Dan Leno

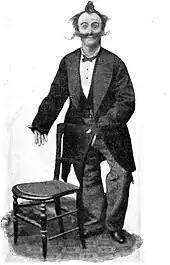
"the Shopwalker", 1891

In 1865, Leno and his brother Henry, who first taught Leno to dance, formed a clog dancing double act known as "The Great Little Lenos". This was the first time that Leno used his stepfather's stage name, "Leno", which he never registered legally. The same year, Leno also appeared in his first pantomime, in Liverpool, where he had a supporting part as a juvenile clown in "Fortunatus; or, The Magic Wishing Cap" alongside his parents, who appeared as "Mr and Mrs Leno – Comic Duettists". On 18 July 1866, Leno, Henry and their parents appeared on the opening night of the Cambridge Music Hall in Toxteth, Liverpool, under the billing "Mr. and Mrs. Leno, the Great, Sensational, Dramatic and Comic Duettists and The Brothers Leno, Lancashire Clog, Boot and Pump Dancers". The following year, the brothers made their first appearance without their parents at the Britannia music hall in Hoxton. Although initially successful, the pair experienced many bouts of unemployment and often busked outside London pubs to make a living. Tired of surviving on little or no money, Henry left the clog dancing act to take up a trade in London, forcing Leno to consider a future as a solo performer. Henry later founded a dance school. Henry was replaced intermittently in the act by the boys' uncle, Johnny Danvers, who was a week older than Leno. Leno and Danvers had been close from an early age.